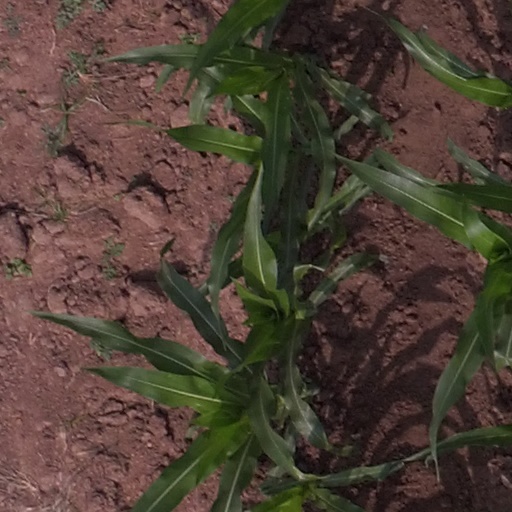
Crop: maize; corn